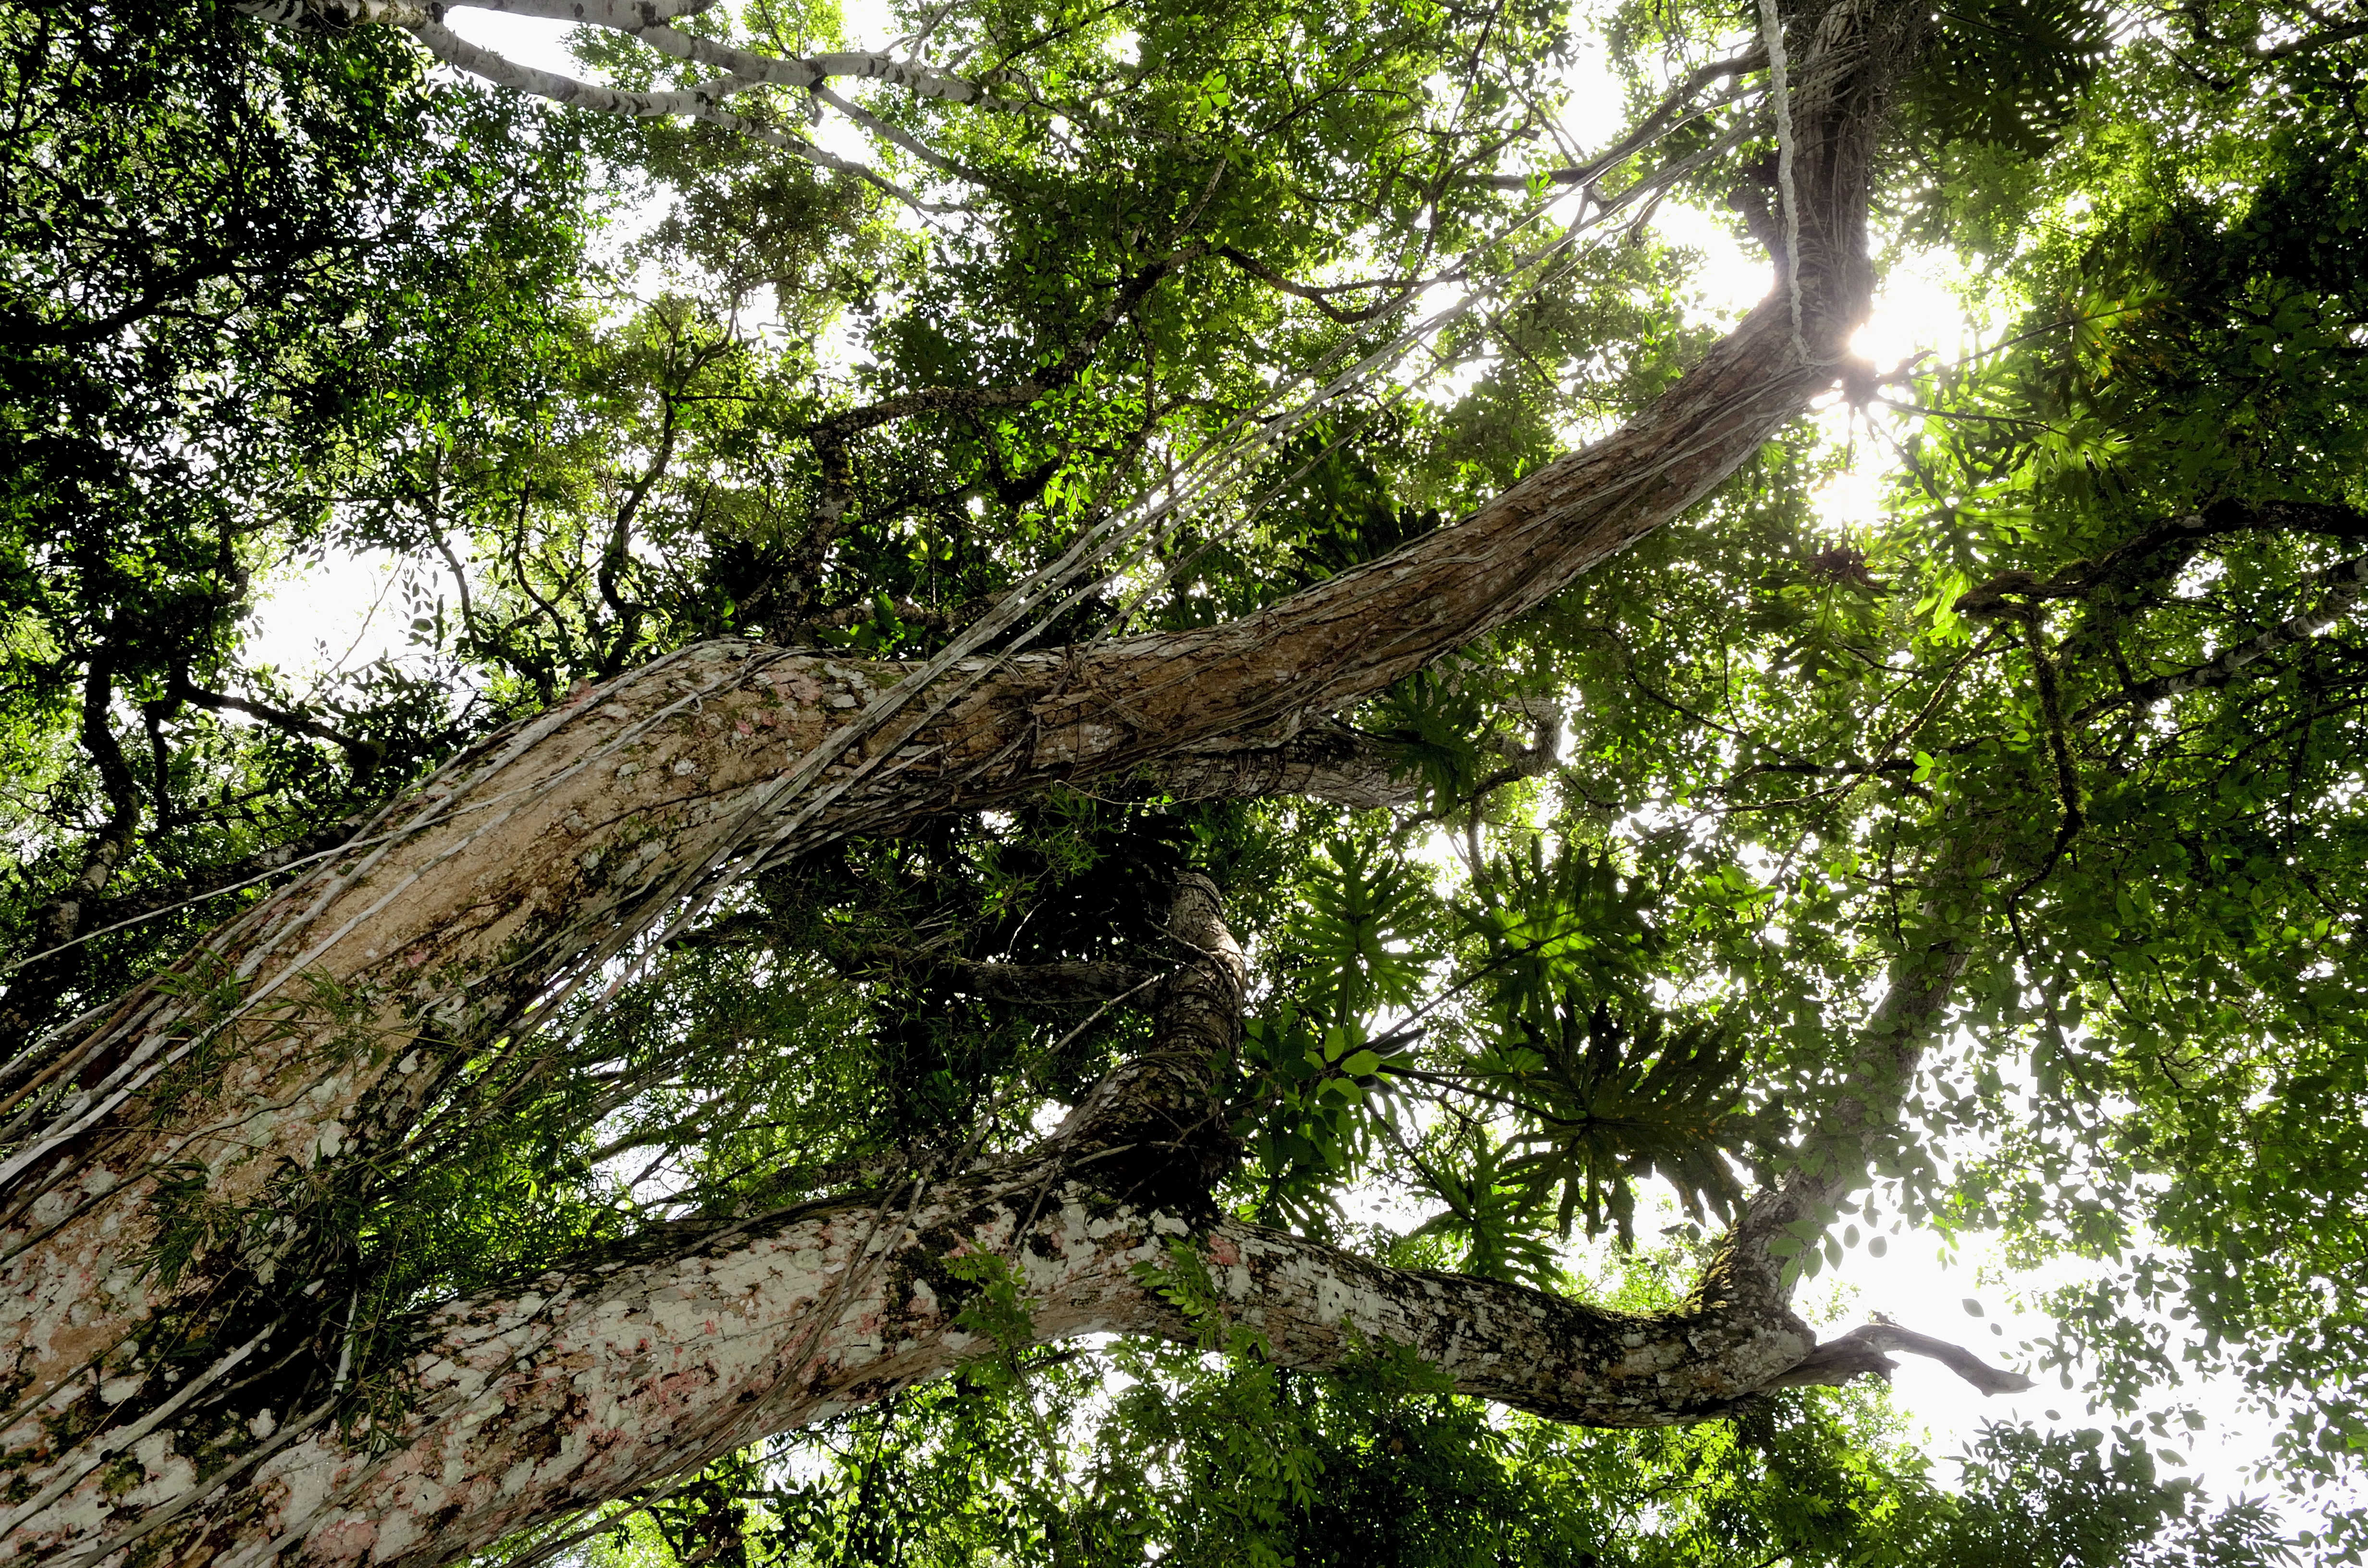
tree, nature, forest, branch, plant, sunlight, leaf, flower, trunk, green, jungle, botany, flora, vegetation, rainforest, deciduous, turismo, verde, woodland, misiones, selva, mem2015caraguatay, mem2015, agroturismo, caraguatay, habitat, ecosystem, biome, old growth forest, natural environment, woody plant